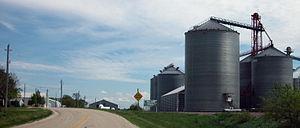
Ottosen est une ville du comté de Humboldt, en Iowa, aux États-Unis. Elle est incorporée le 16 juillet 1909.